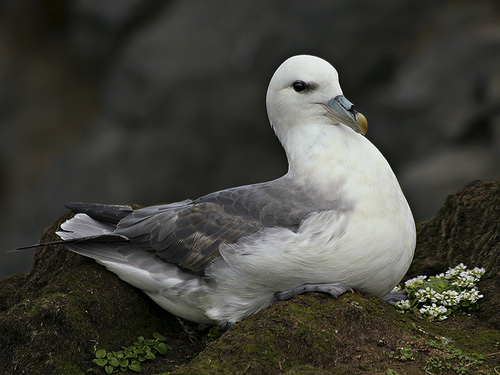
medium sized bird with yellow tipped bill, white head and breast, fading to grey at the wings and lighter shades of grey at the rump.
this is a white bird with grey wings and a large grey beak.
bird has white body feathers, white breast feather, and thick beak
this white bird has a colorful bill mixed with skyblue, black, and orange, with black wings, and short rectrices.
this bird has a yellow tipped short bill, with the rest of its head and body in white aside from it's grey coverts.
this bird has wings that are grey with a white belltthe bird has a bluish grey bill with white feathers covering the throat and abdomen.
this bird is white with grey and has a long, pointy beak.
a medium size bird with a white coloring and grey wings.
this bird has wings that are grey and has a white belly
Species: Northern Fulmar